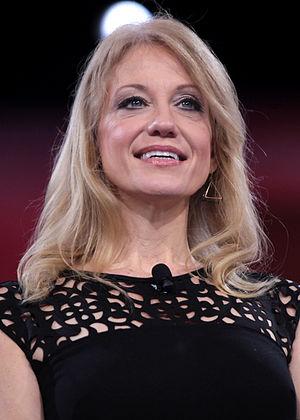
« Faits alternatifs » est une expression utilisée en janvier 2017 par Kellyanne Conway, conseillère du président Donald Trump lors d'une rencontre avec la presse, afin de décrire les arguments de Sean Spicer, lui-même porte-parole de la Maison-Blanche, relatifs à l'importance de la participation publique lors de l'investiture du président, qui s'est déroulée la veille.
Le massacre de Bowling Green est un évènement fictif mentionné par Kellyanne Conway, conseillère du président des États-Unis, lors d’une interview donnée le 2 février 2017 au journal d’informations télévisées Hardball with Chris Matthews. Conway a cité ce prétendu massacre pour justifier le décret présidentiel 13769, promulgué le 27 janvier 2017 par le président des États-Unis Donald Trump.
Kellyanne Elizabeth Conway, née Fitzpatrick le 20 janvier 1967 à Camden, est une femme politique et conseillère en communication américaine, membre du Parti républicain. Elle est PDG de The Polling Company/WomanTrend et est une commentatrice politique régulière à des chaînes nationales telles Cable News Network, Fox News Channel et Fox Business.